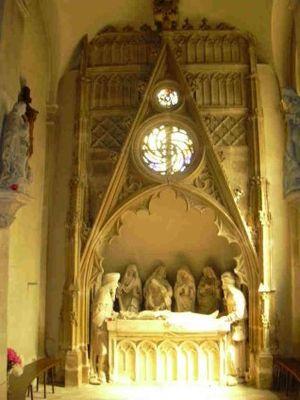
Mise au tombeau, début du XVe siècle
Bayon est une commune française située dans le département de Meurthe-et-Moselle en région Grand Est.
Cette page est destinée à fournir une liste illustrée provisoirement non exhaustive des principales Mise au tombeau du Christ situées en France qu'il s'agisse de groupes de statues en Ronde-bosse, de bas ou haut relief. Elle est articulée dans l'ordre géographique, par département, puis par commune, puis par lieu ou édifice, puis par ordre chronologique. Une mise au tombeau lorsqu'elle est complète se compose de huit personnages. Dans un sarcophage Jésus-Christ est entouré de Joseph d'Arimathie, Marie, Jean, les trois saintes femmes qui sont Marie de Magdala, Marie-Salomé, Marie Jacobé et Nicodème.
Cet article recense les monuments historiques du département de Meurthe-et-Moselle, en France.
Cet article liste le patrimoine religieux en Meurthe-et-Moselle.